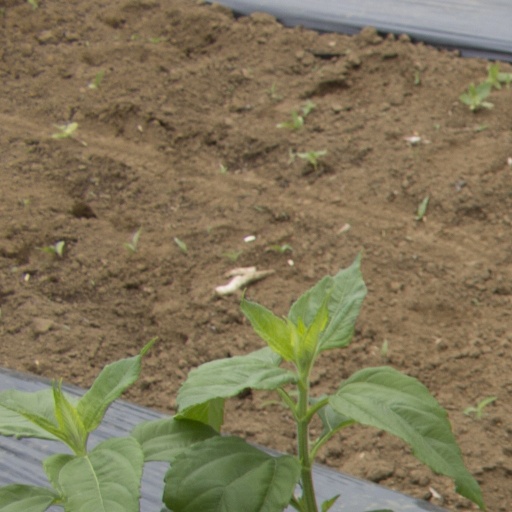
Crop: Jerusalem artichoke